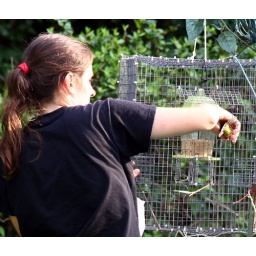
Debra C.'s green bird being gently removed from the cage by our bander Liz.